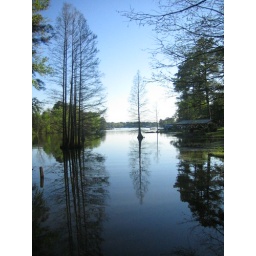
At my grandmother's lake house in longview, tx.